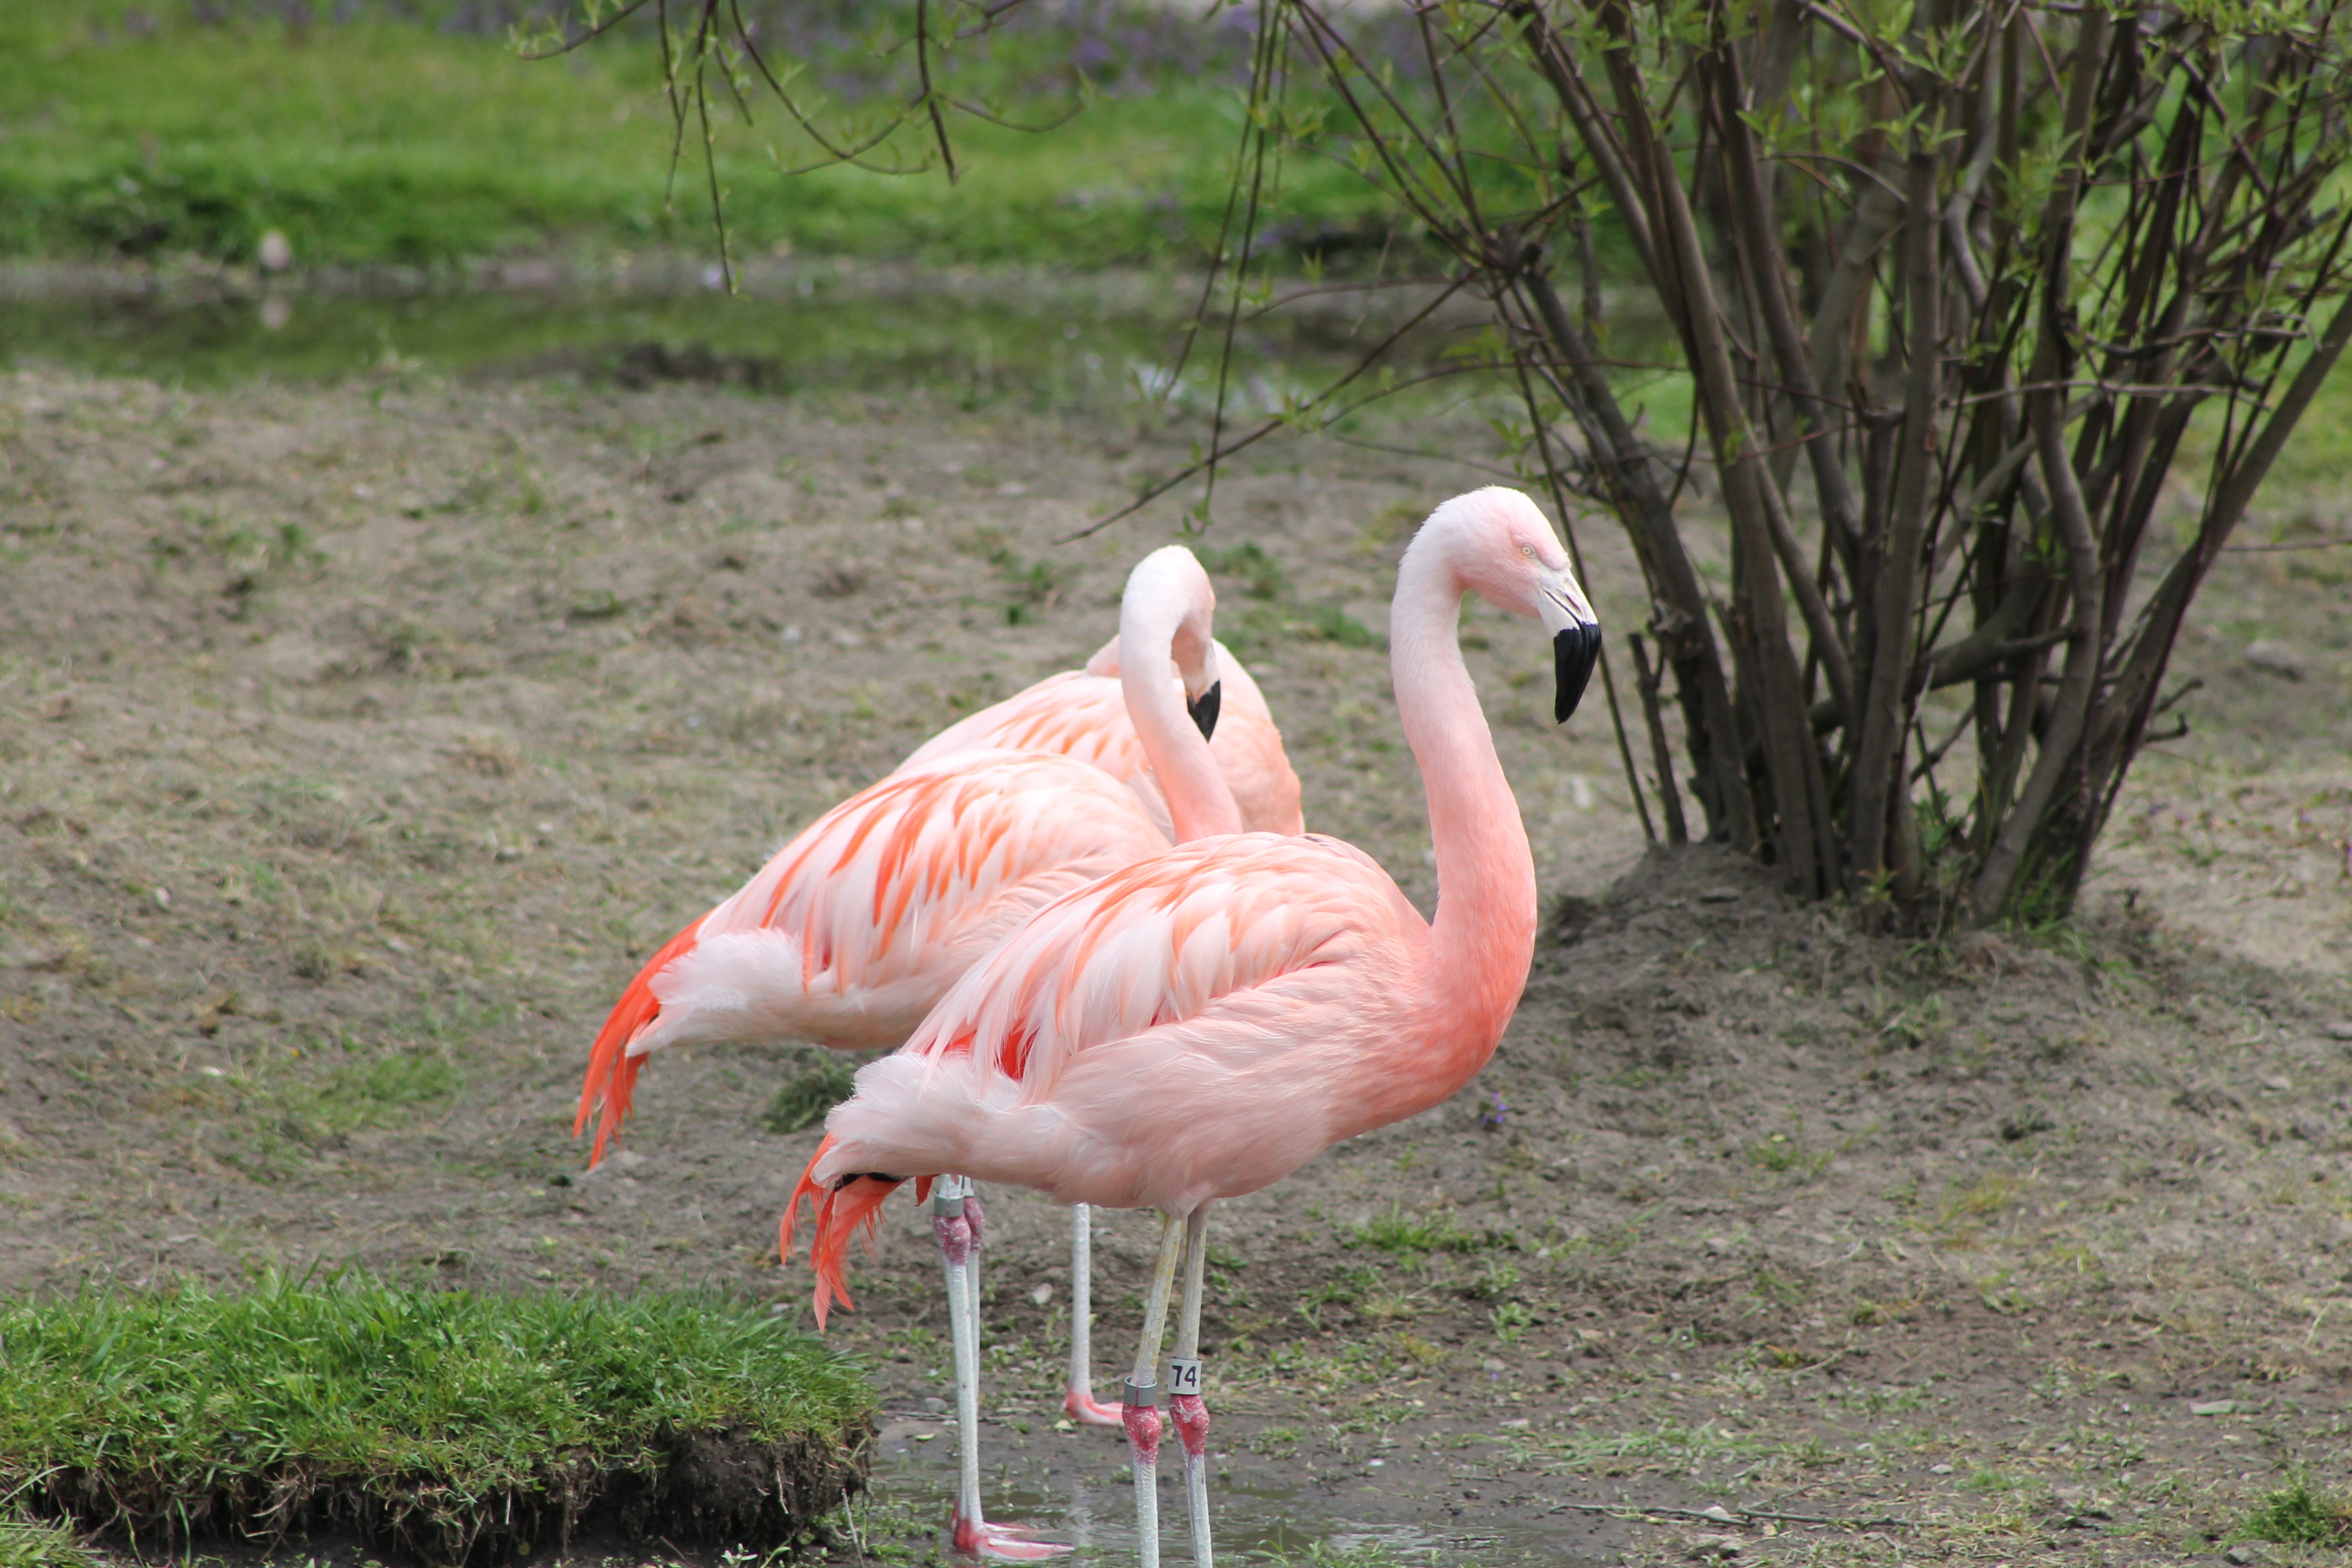
bird, wildlife, zoo, beak, fauna, wild life, birds, flamingo, vertebrate, exotic, water bird, pink flamingo